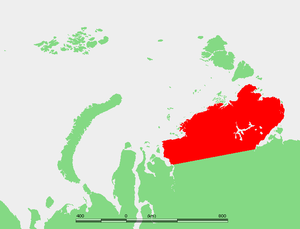
Tajmyrhalvøen
Tajmyrhalvøens beliggenhed
Tajmyrhalvøen er en halvø i Sibirien i Rusland. Den udgør den nordligste del af det asiatiske fastland. Den ligger i Krasnojarsk kraj, og afgrænses af Jenisejbugten i vest, Karahavet mod nord, Khatangabugten mod sydøst og Laptevhavet i nordøst.